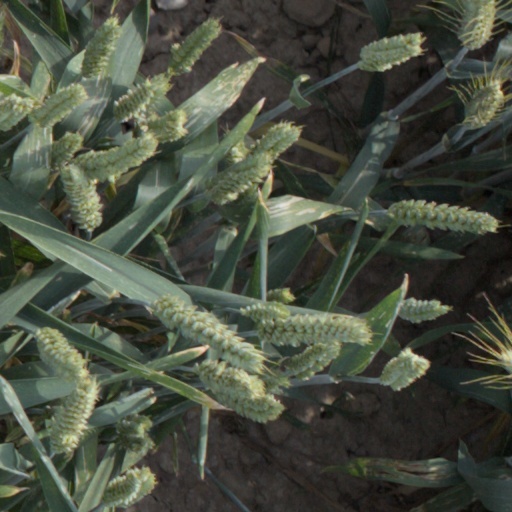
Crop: wheat